Tijmen van der Helm

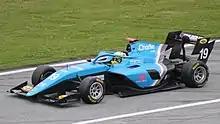
Van Der Helm at the Red Bull Ring in 2021

On February 12, Van Der Helm was announced as an MP Motorsport driver for the 2021 season, partnering Alpine juniors and Formula Renault rivals Caio Collet and Victor Martins. During most of the season the Dutchman was considerably behind his teammates in the races, scoring no points and only rarely managing to beat Collet and Martins in races.